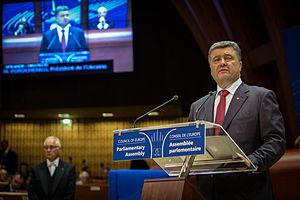
Visite officielle du Président de la République d’Ukraine Petro Porochenko au Conseil de l’Europe, Strasbourg 26 juin 2014.